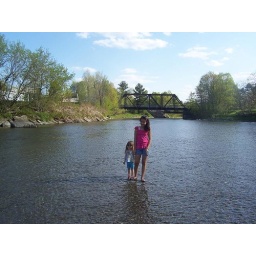
Beautiful girls in beautiful Vermont hunting for cool river glass!